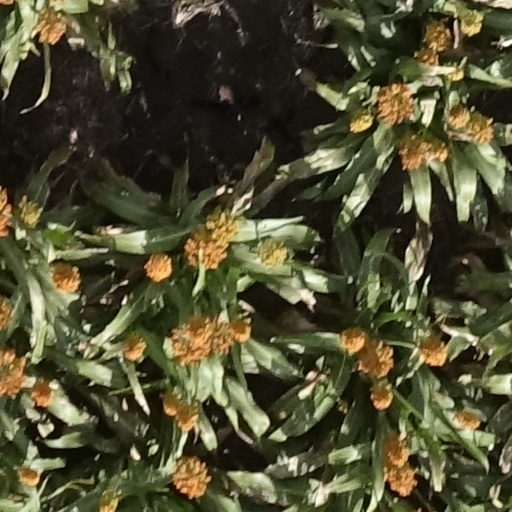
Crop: sorghum